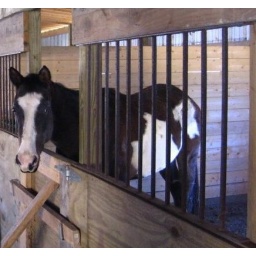
A horse in a barn near my grandmother's house